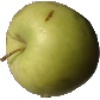
Label: Apple Golden 3